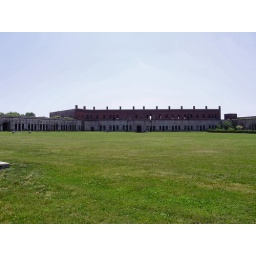
Ft Adams where casemates and officer quarters meet the main building looking over the parade ground